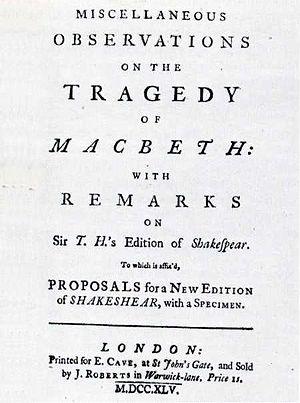
The Plays of William Shakespeare, révisés et corrigés par Samuel Johnson et George Steevens, est une édition des tragédies de William Shakespeare parue au XVIIIᵉ siècle. Johnson avait annoncé son intention de publier ces pièces de théâtre dans son Miscellaneous Observations on Macbeth, et son Proposals final fut publié en 1756. La première version de l'ouvrage sortit en 1765.